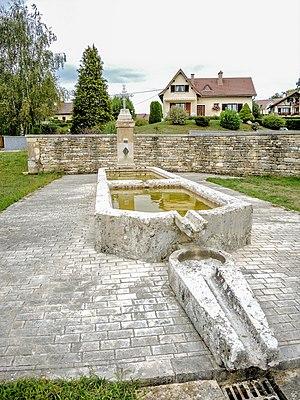
Fontaine-lavoir-abreuvoir, à Rahon. Doubs